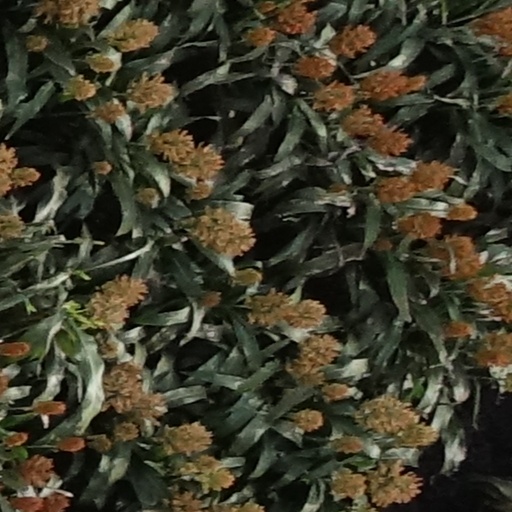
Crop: sorghum